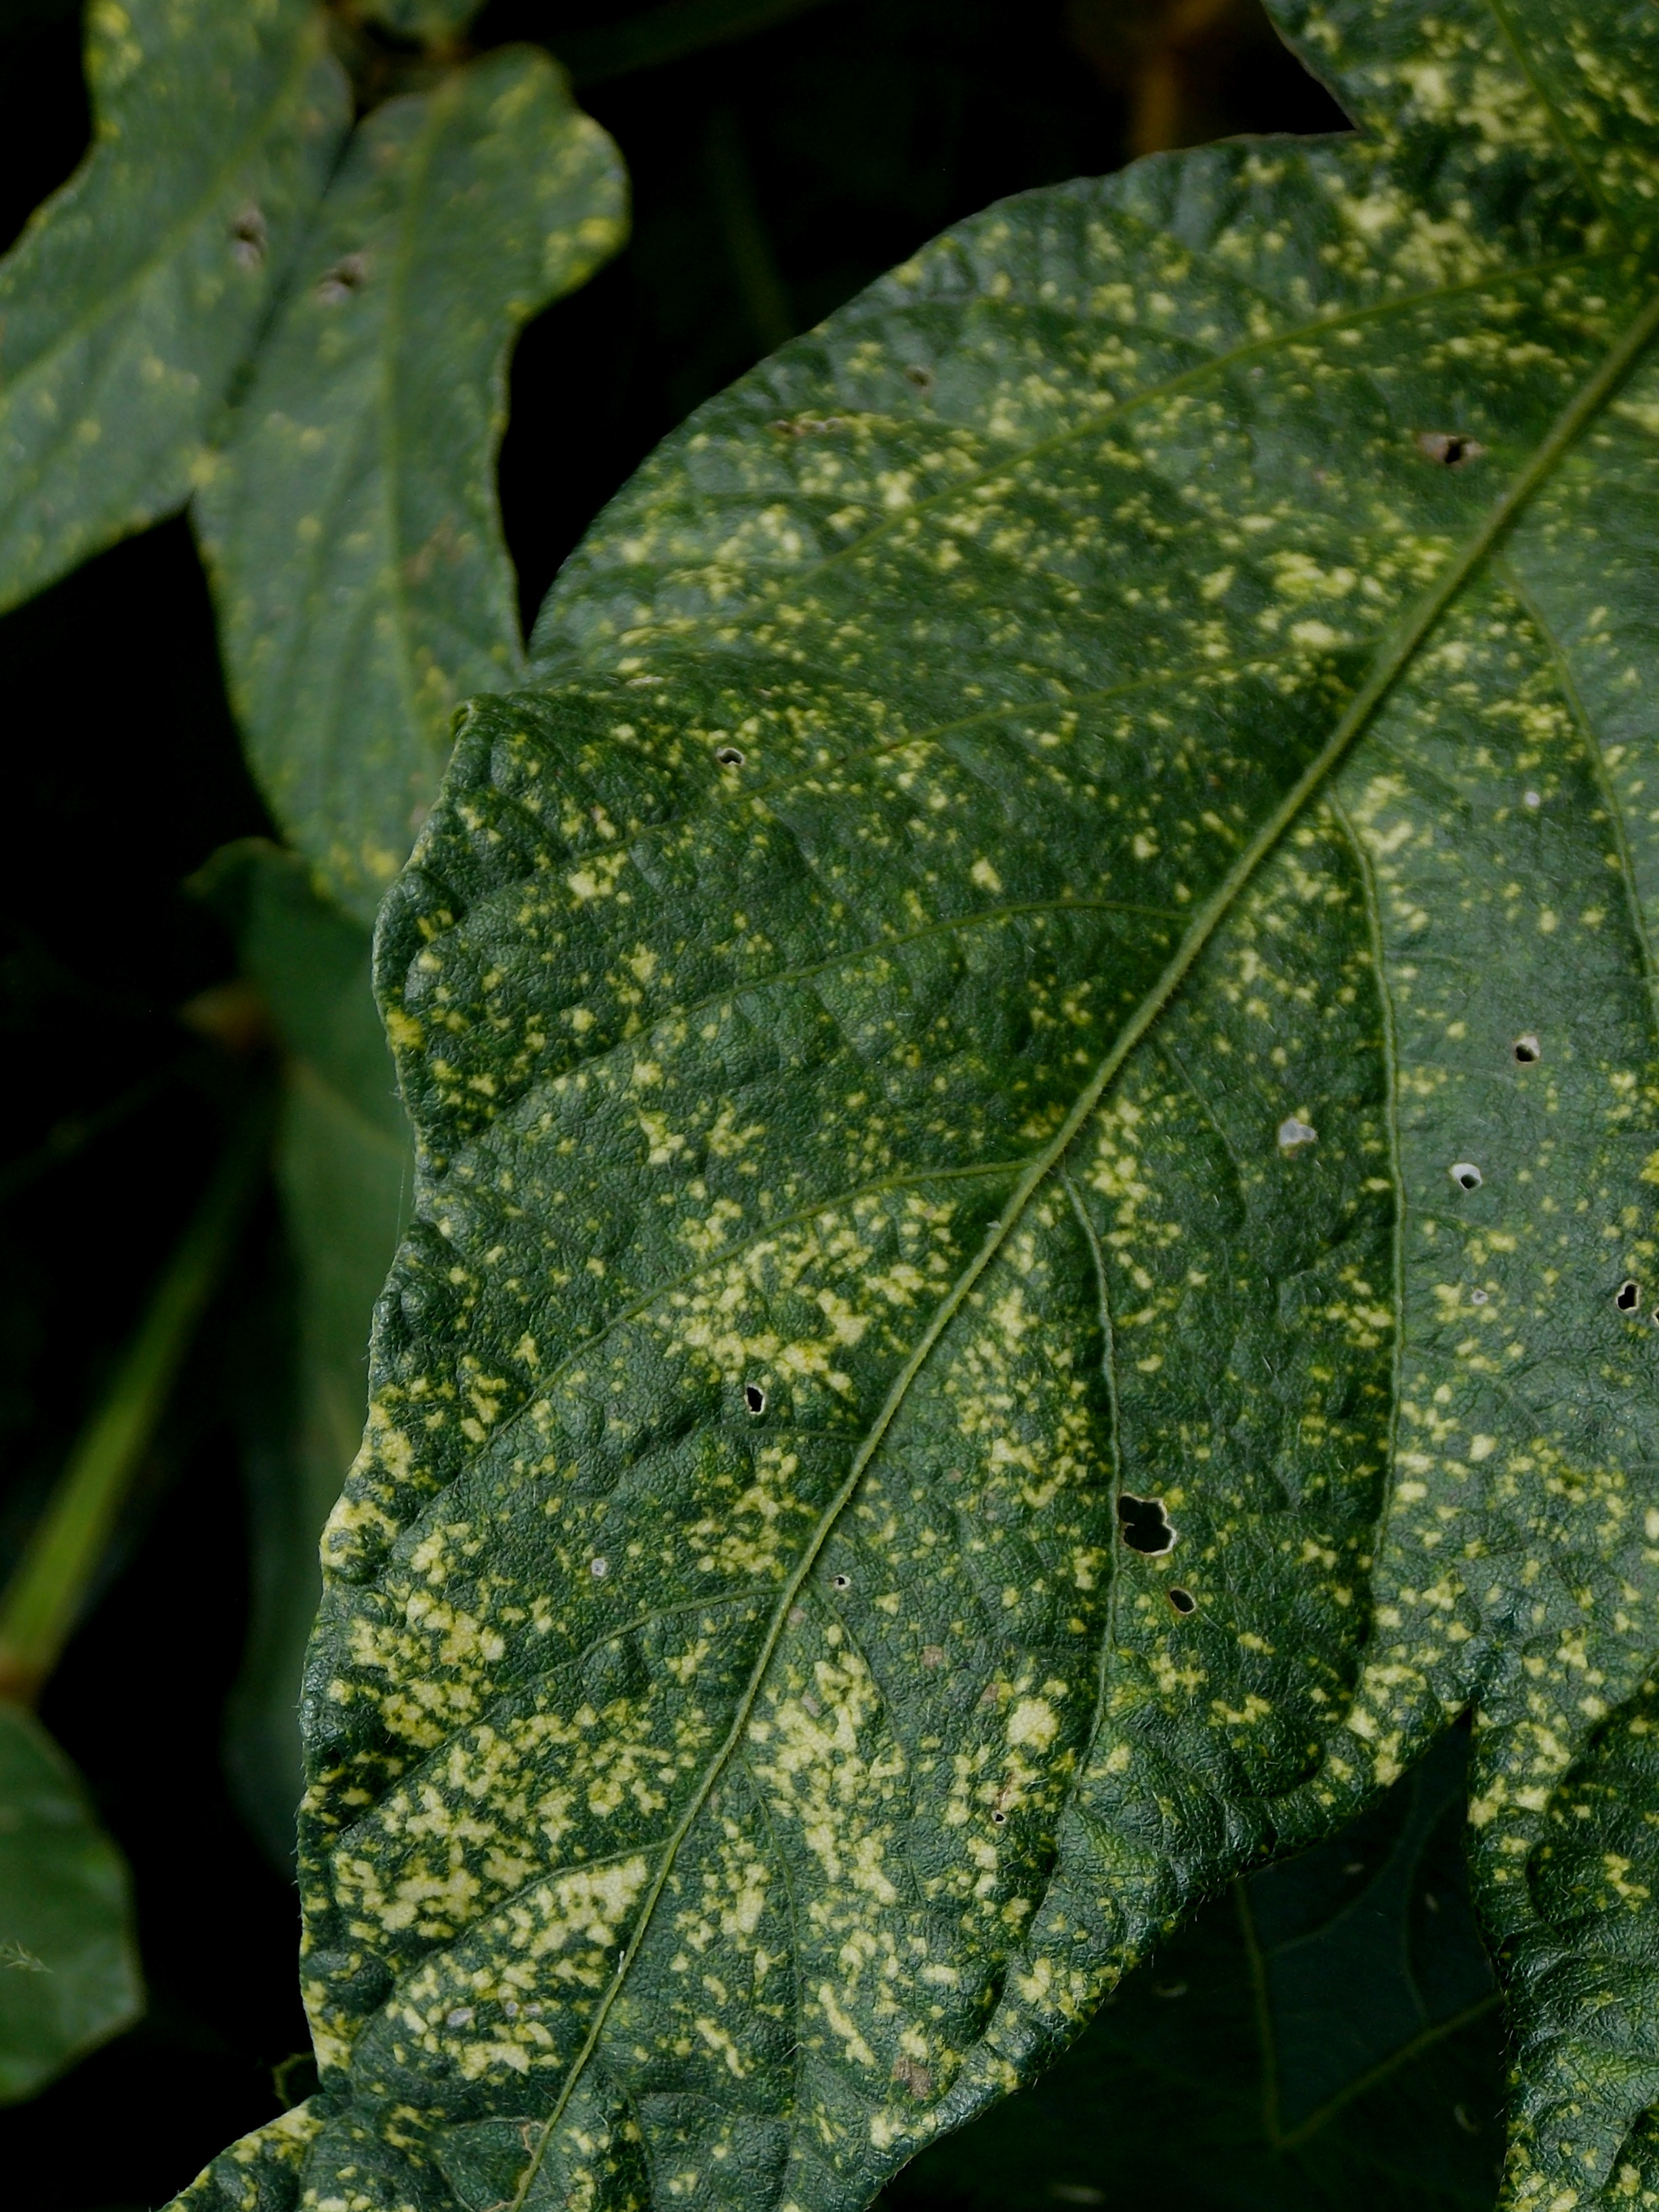
Label: Disease